Cambrian explosion

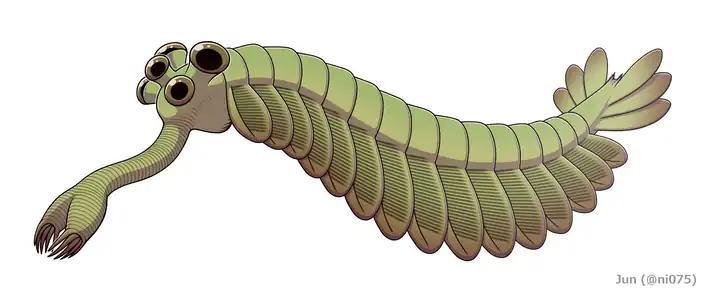
"Opabinia" made the largest single contribution to modern interest in the Cambrian explosion.

The intense modern interest in this "Cambrian explosion" was sparked by the work of Harry B. Whittington and colleagues, who, in the 1970s, reanalysed many fossils from the Burgess Shale and concluded that several were as complex as, but different from, any living animals. The most common organism, "Marrella", was clearly an arthropod, but not a member of any known arthropod class. Organisms such as the five-eyed "Opabinia" and spiny slug-like "Wiwaxia" were so different from anything else known that Whittington's team assumed they must represent different phyla, seemingly unrelated to anything known today. Stephen Jay Gould's popular 1989 account of this work, "Wonderful Life", brought the matter into the public eye and raised questions about what the explosion represented. While differing significantly in details, both Whittington and Gould proposed that all modern animal phyla had appeared almost simultaneously in a rather short span of geological period. This view led to the modernization of Darwin's tree of life and the theory of punctuated equilibrium, which Eldredge and Gould developed in the early 1970s and which views evolution as long intervals of near-stasis "punctuated" by short periods of rapid change.